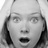
Emotion: surprise